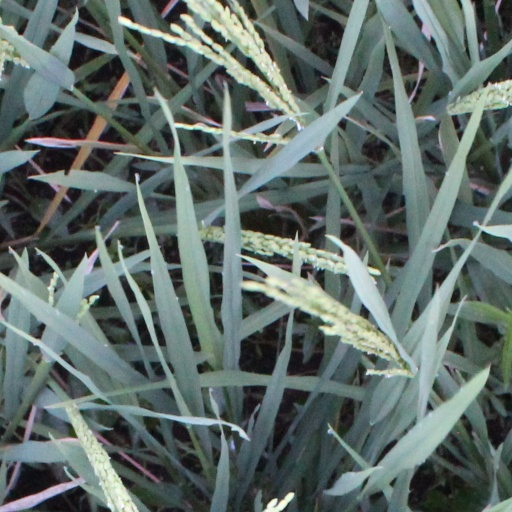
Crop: rice